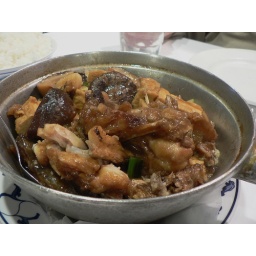
braised fish head in pot